Protein crystallization

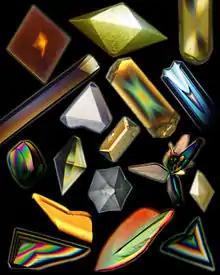
Crystals of proteins grown on the U.S. Space Shuttle or Russian Space Station, Mir.

Protein crystallization is the process of formation of a regular array of individual protein molecules stabilized by crystal contacts. If the crystal is sufficiently ordered, it will diffract. Some proteins naturally form crystalline arrays, like aquaporin in the lens of the eye.